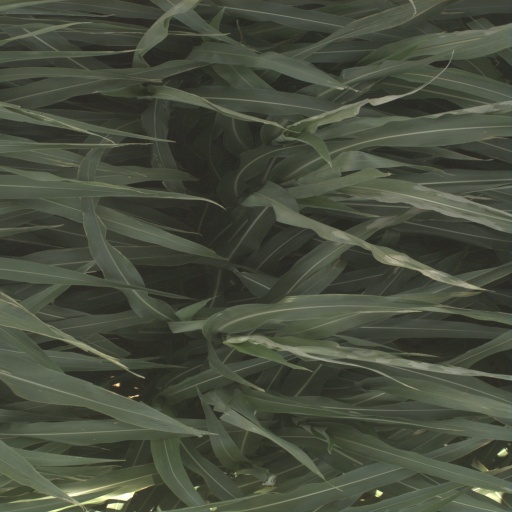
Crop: sorghum